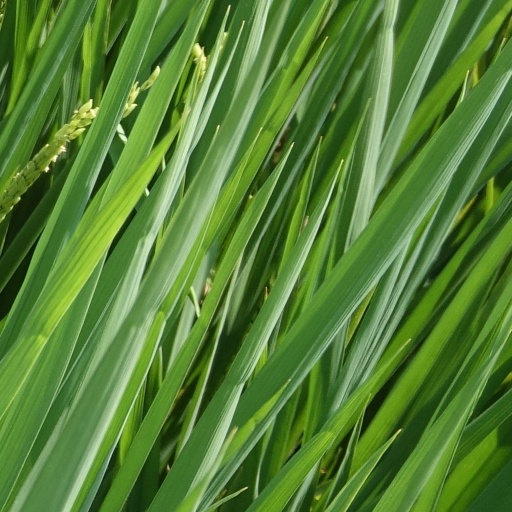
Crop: rice